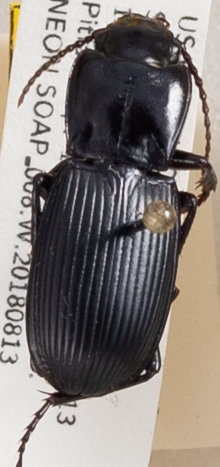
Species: Pterostichus serripes
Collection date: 2018-08-13
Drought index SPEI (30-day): -2.09
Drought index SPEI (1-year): -0.46
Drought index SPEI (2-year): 0.71